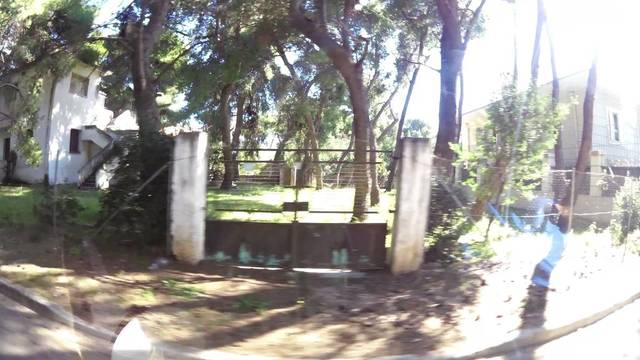
Region: Greece
Coordinates: 38.118, 23.835